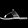
Label: Sandal